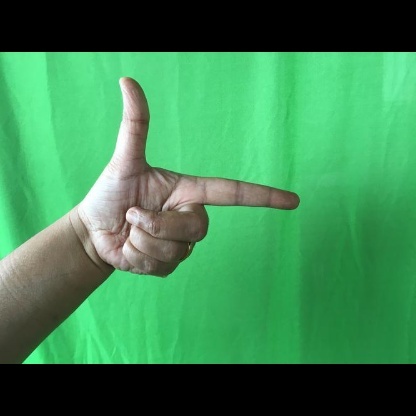
Mudra: Chandrakala